Glass Animals

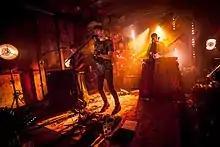
Glass Animals performing in 2014

All four members of the band met at St Edward's School in Oxford. The band's lead singer and songwriter Dave Bayley, who moved to the U.S. at a young age due to his father's job, grew up in Massachusetts and Texas before returning to England at the age of 13. He attended St Edward's on a music scholarship and was introduced to Drew MacFarlane, who would become the band's guitarist and backing vocalist; the two bonded over the fact that they were both Britons who had spent their childhoods in the U.S. MacFarlane then introduced Bayley to Edmund Irwin-Singer, the band's bassist, and Joe Seaward, its drummer. They began playing together as a group in 2010.